Isaac Post

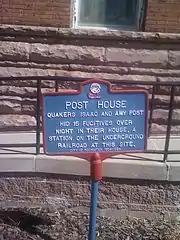
Historic Marker at the former site of the Post House in Rochester, NY

Isaac's brother, Joseph (1803–1888), was also an abolitionist and had early differences with the Quakers, although they finally came around to his point of view. He encouraged Isaac T. Hopper, Charles Marriot, and James S. Gibbons when they were disowned by the Religious Society of Friends on account of their outspoken opposition to slavery. Joseph spent his whole life in the house where he was born. Isaac Post died in April 1872. Amy Post died January 29, 1889. They are buried together in Mount Hope Cemetery in Rochester, New York.